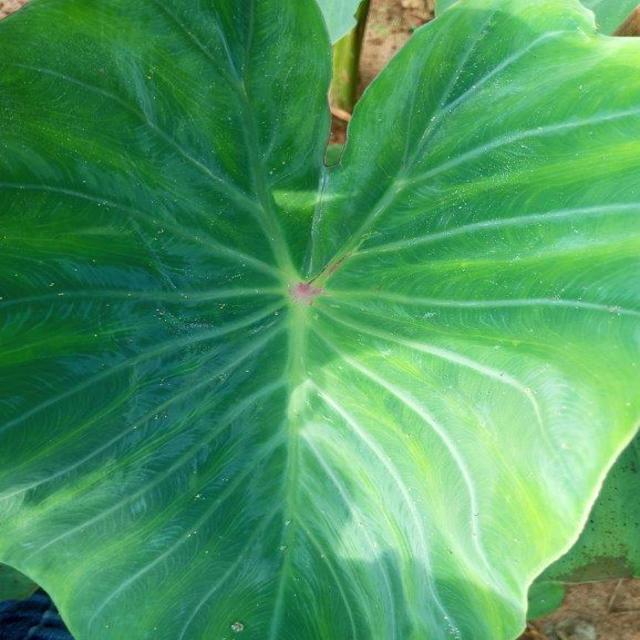
Label: Healthy